Battle of Morava–Ivan

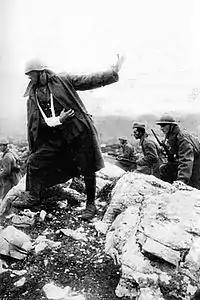
"Greek attack" by Georgios Prokopiou.

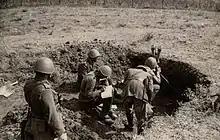
Greek artillery observer

By 13 November, the Greek forces concentrated for the attack were the 10th, 9th and 15th (the former 4th Βrigade) Divisions, all under III Corps commanded by Lieutenant General Georgios Tsolakoglou, which in turn was subordinate to West Macedonia Army Section under Lt. Gen. Ioannis Pitsikas. The 11th and 13th Divisions were on the march to further reinforce the Greek forces. During the battle, the "K" Group of Divisions (Ομάς Μεραρχιών «Κ») was created under Lt. Gen. Georgios Kosmas, taking the 10th and 11th Divisions under its command.